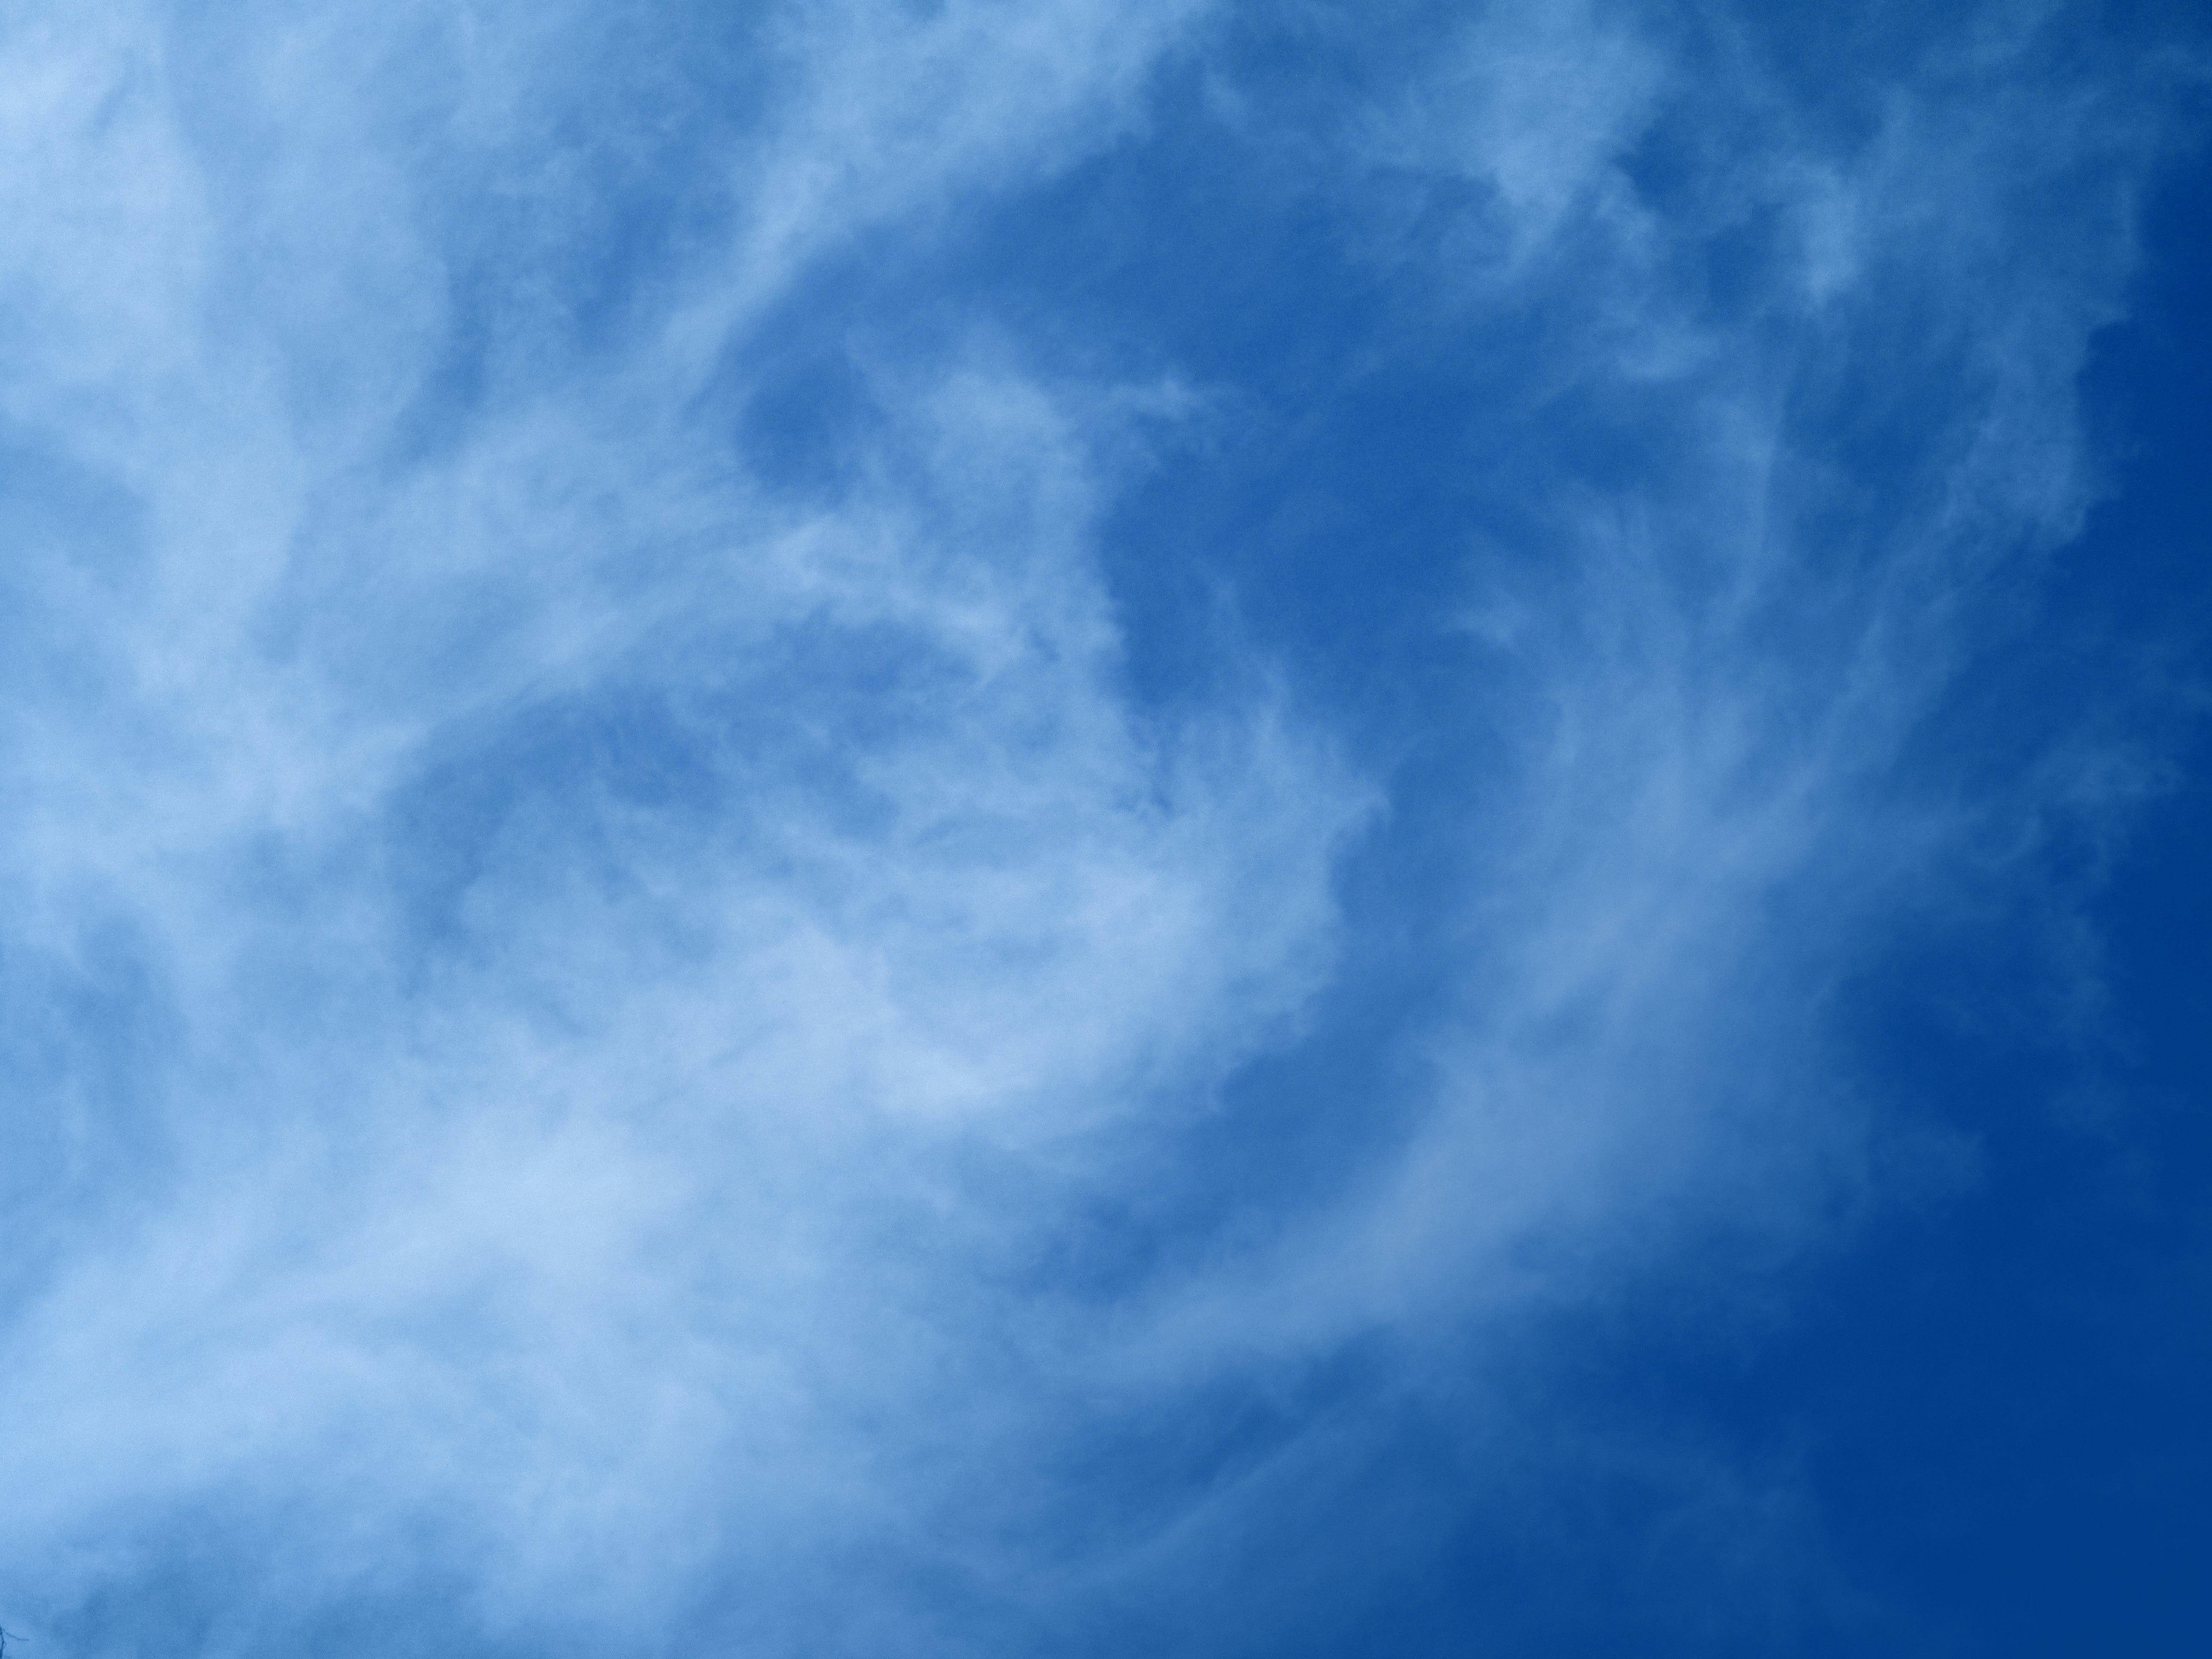
cloud, sky, sunlight, atmosphere, daytime, cumulus, blue, meteorological phenomenon, atmosphere of earth